Chapel Street Historic District

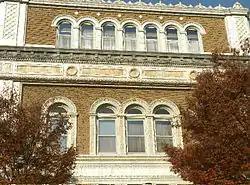
124 Temple St. (1909).

The Chapel Street Historic District is a historic district in the Downtown New Haven area of the city of New Haven, Connecticut. It was listed on the National Register of Historic Places in 1984. The district covers the southwestern corner of Downtown New Haven, including properties from Park Street to Temple Street between Chapel and Crown streets, and properties from High Street to Temple Street between George and Crown streets. It is bordered on the north by the New Haven Green and the Yale University campus. The western edge borders the Dwight Street Historic District. The eastern and southern edges of the district abut areas of more modern development.